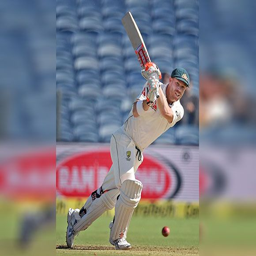
cricket player plays a shot during the first test match played against cricket team